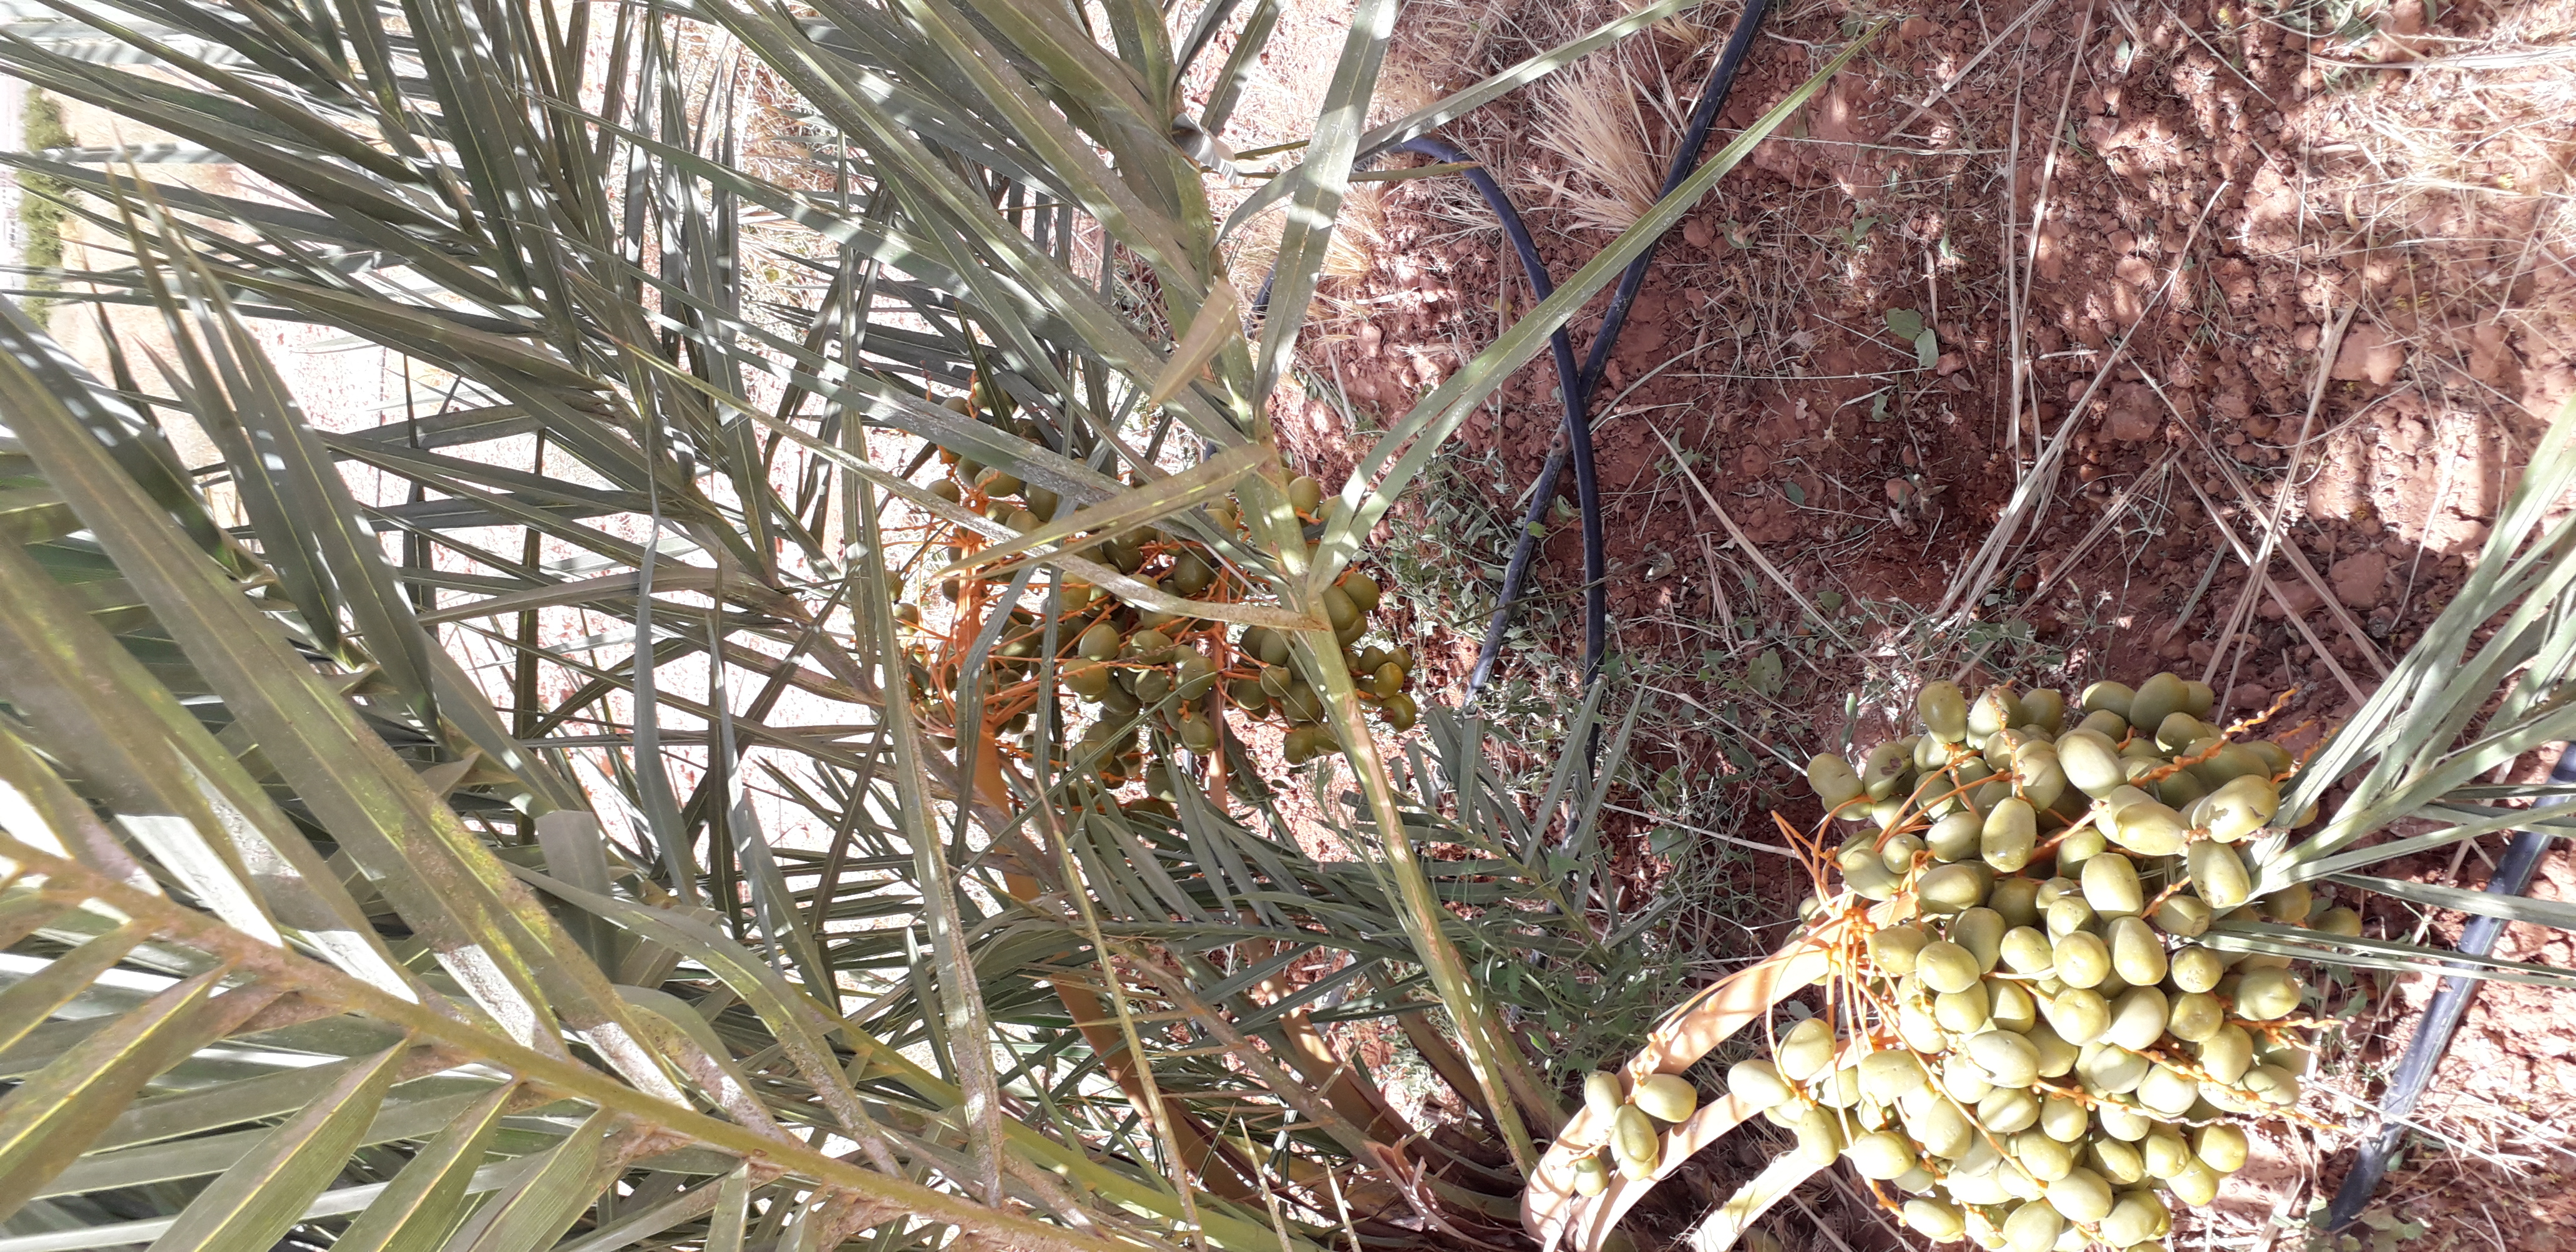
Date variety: Boufagous